Federal Prison Camp, Alderson

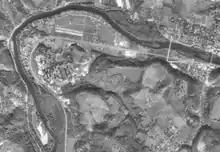
Aerial view, USGS, October 27, 1990

FPC Alderson is a facility and is the largest employer in the Alderson, West Virginia area. The prison is about a five-hour driving distance from Washington, D.C.